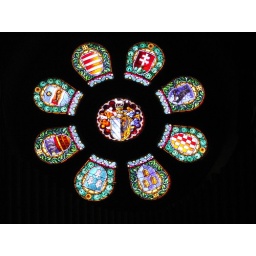
Stained glass window in the famous twin steepled cathedral in Szeged, Hungary